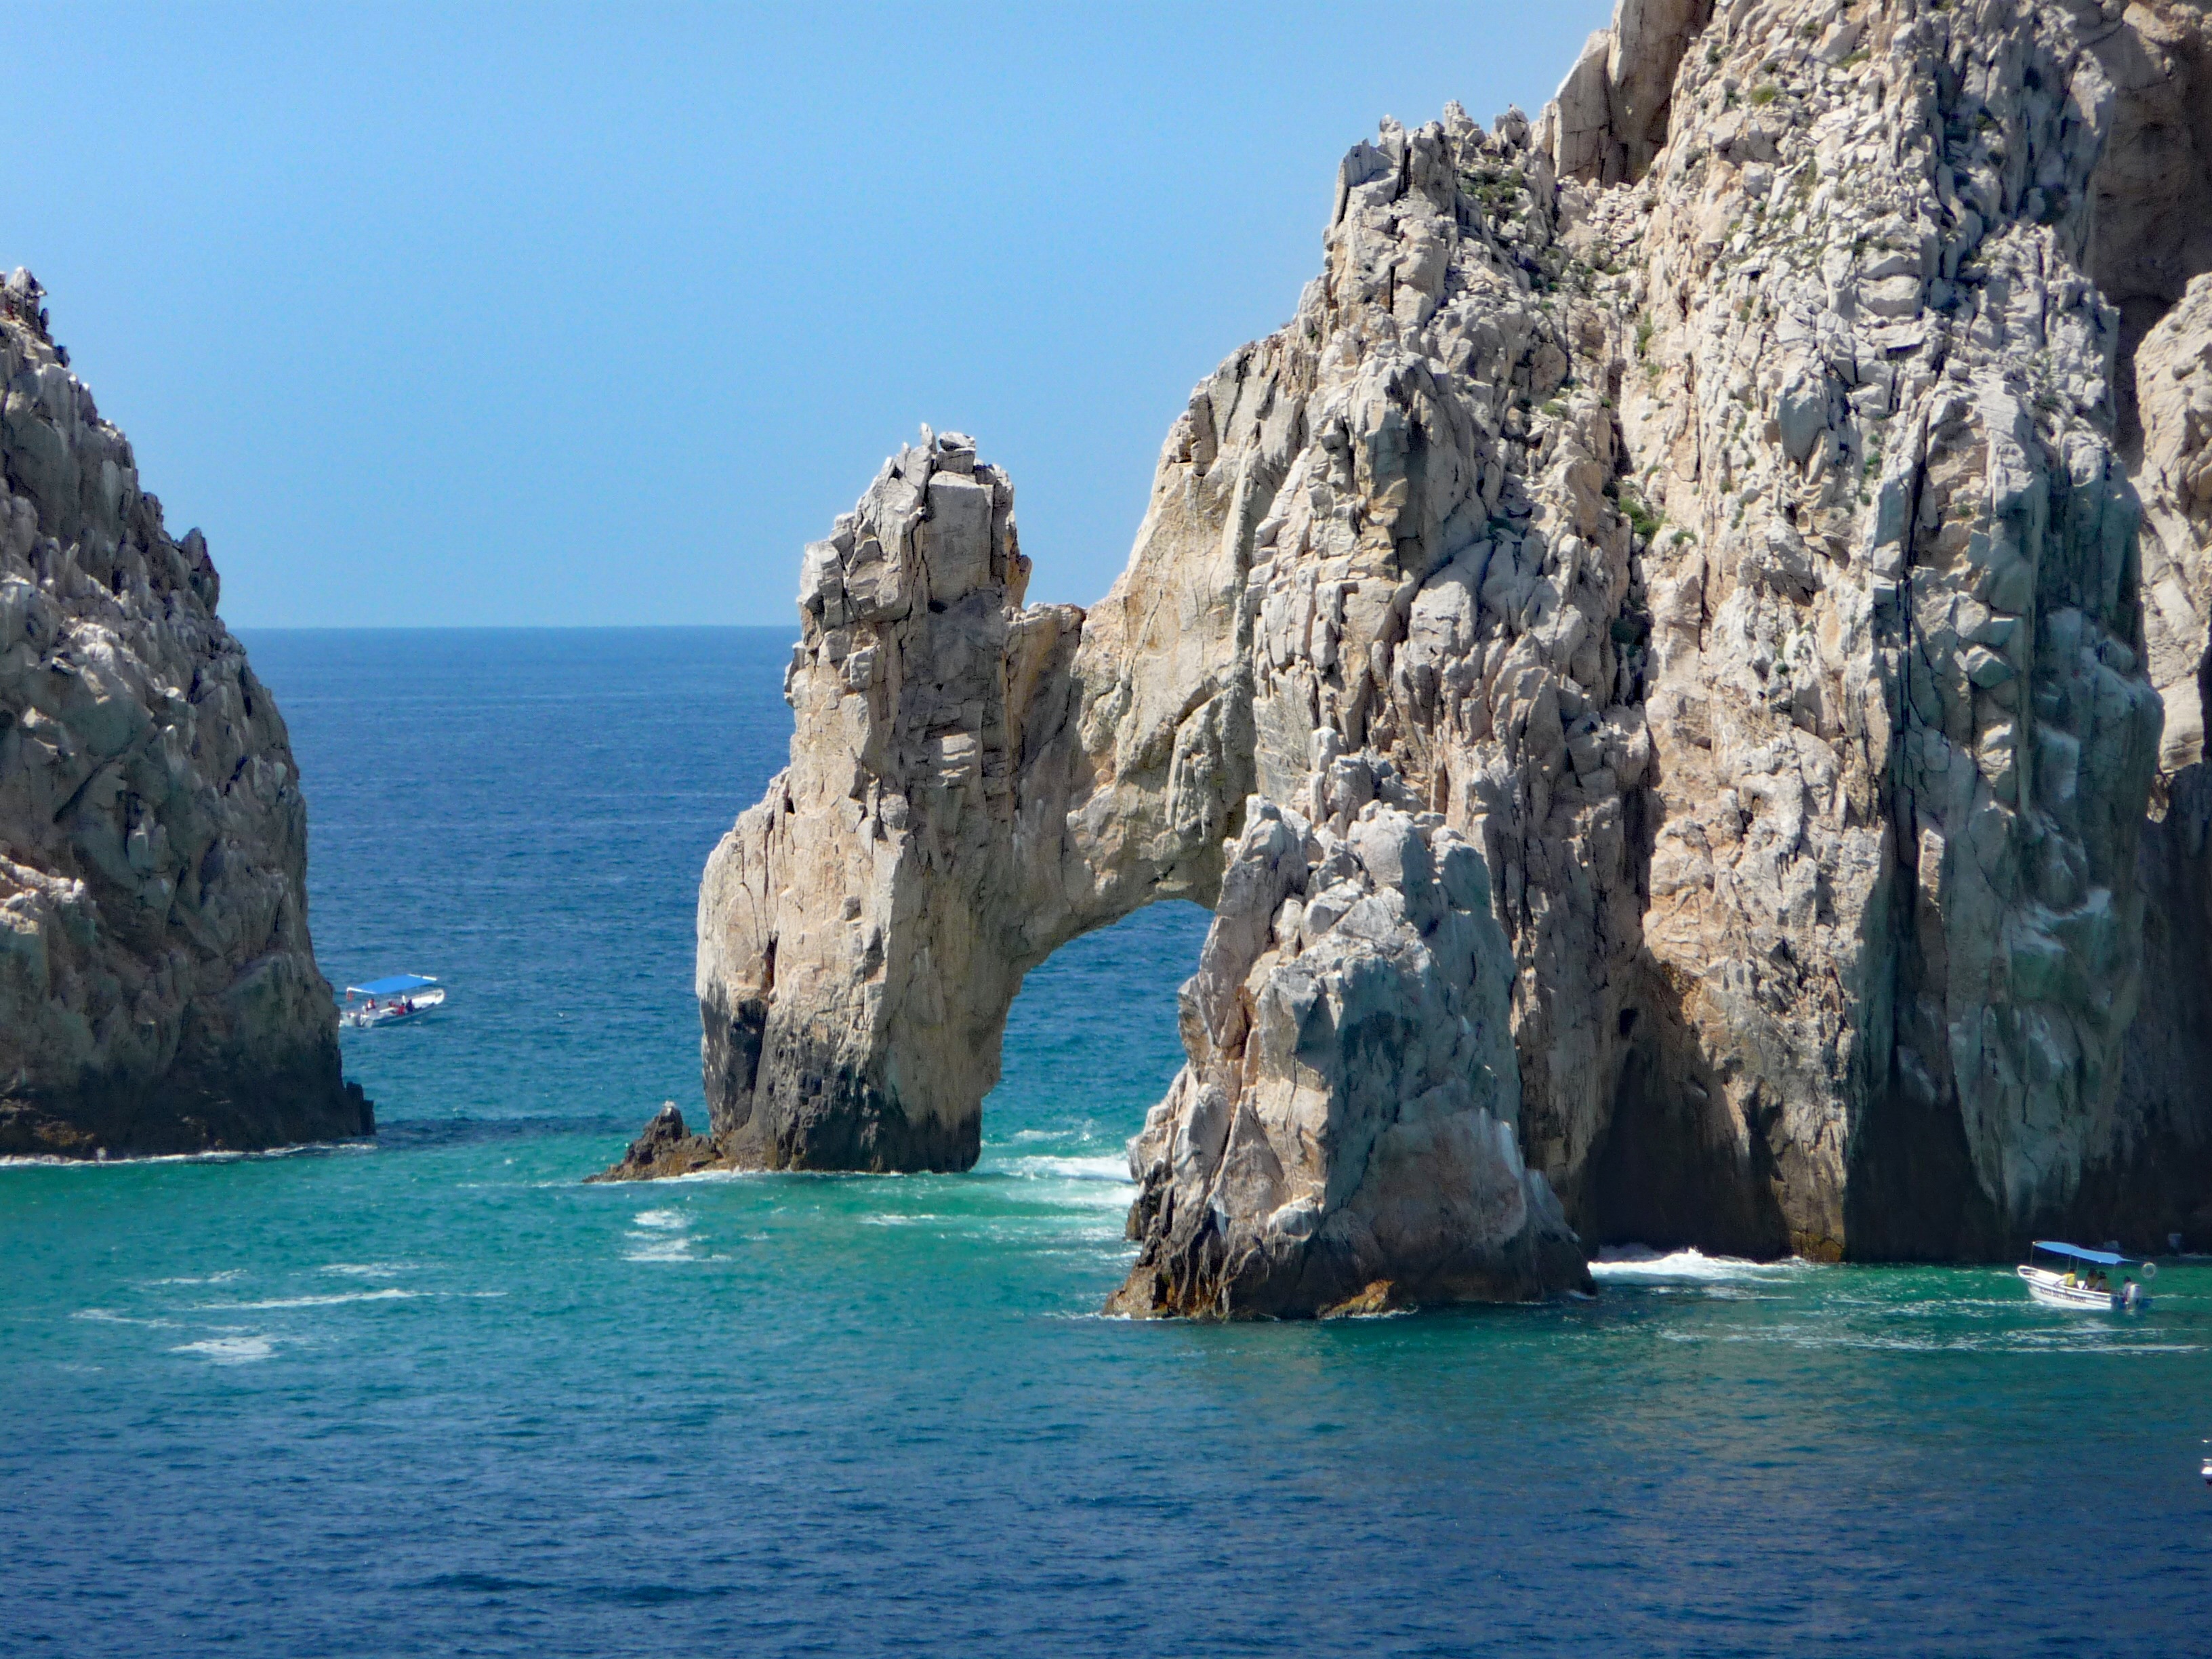
beach, sea, coast, rock, ocean, vacation, formation, cliff, cove, bay, island, stack, terrain, cape, islet, landform, natural arch, sea cave, geographical feature